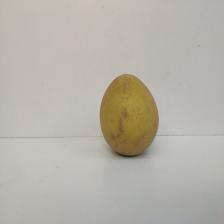
Size: Large